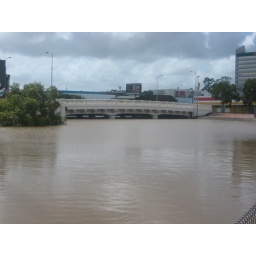
sandgate road bridge over brekky creek the afternoon before the main flood peak